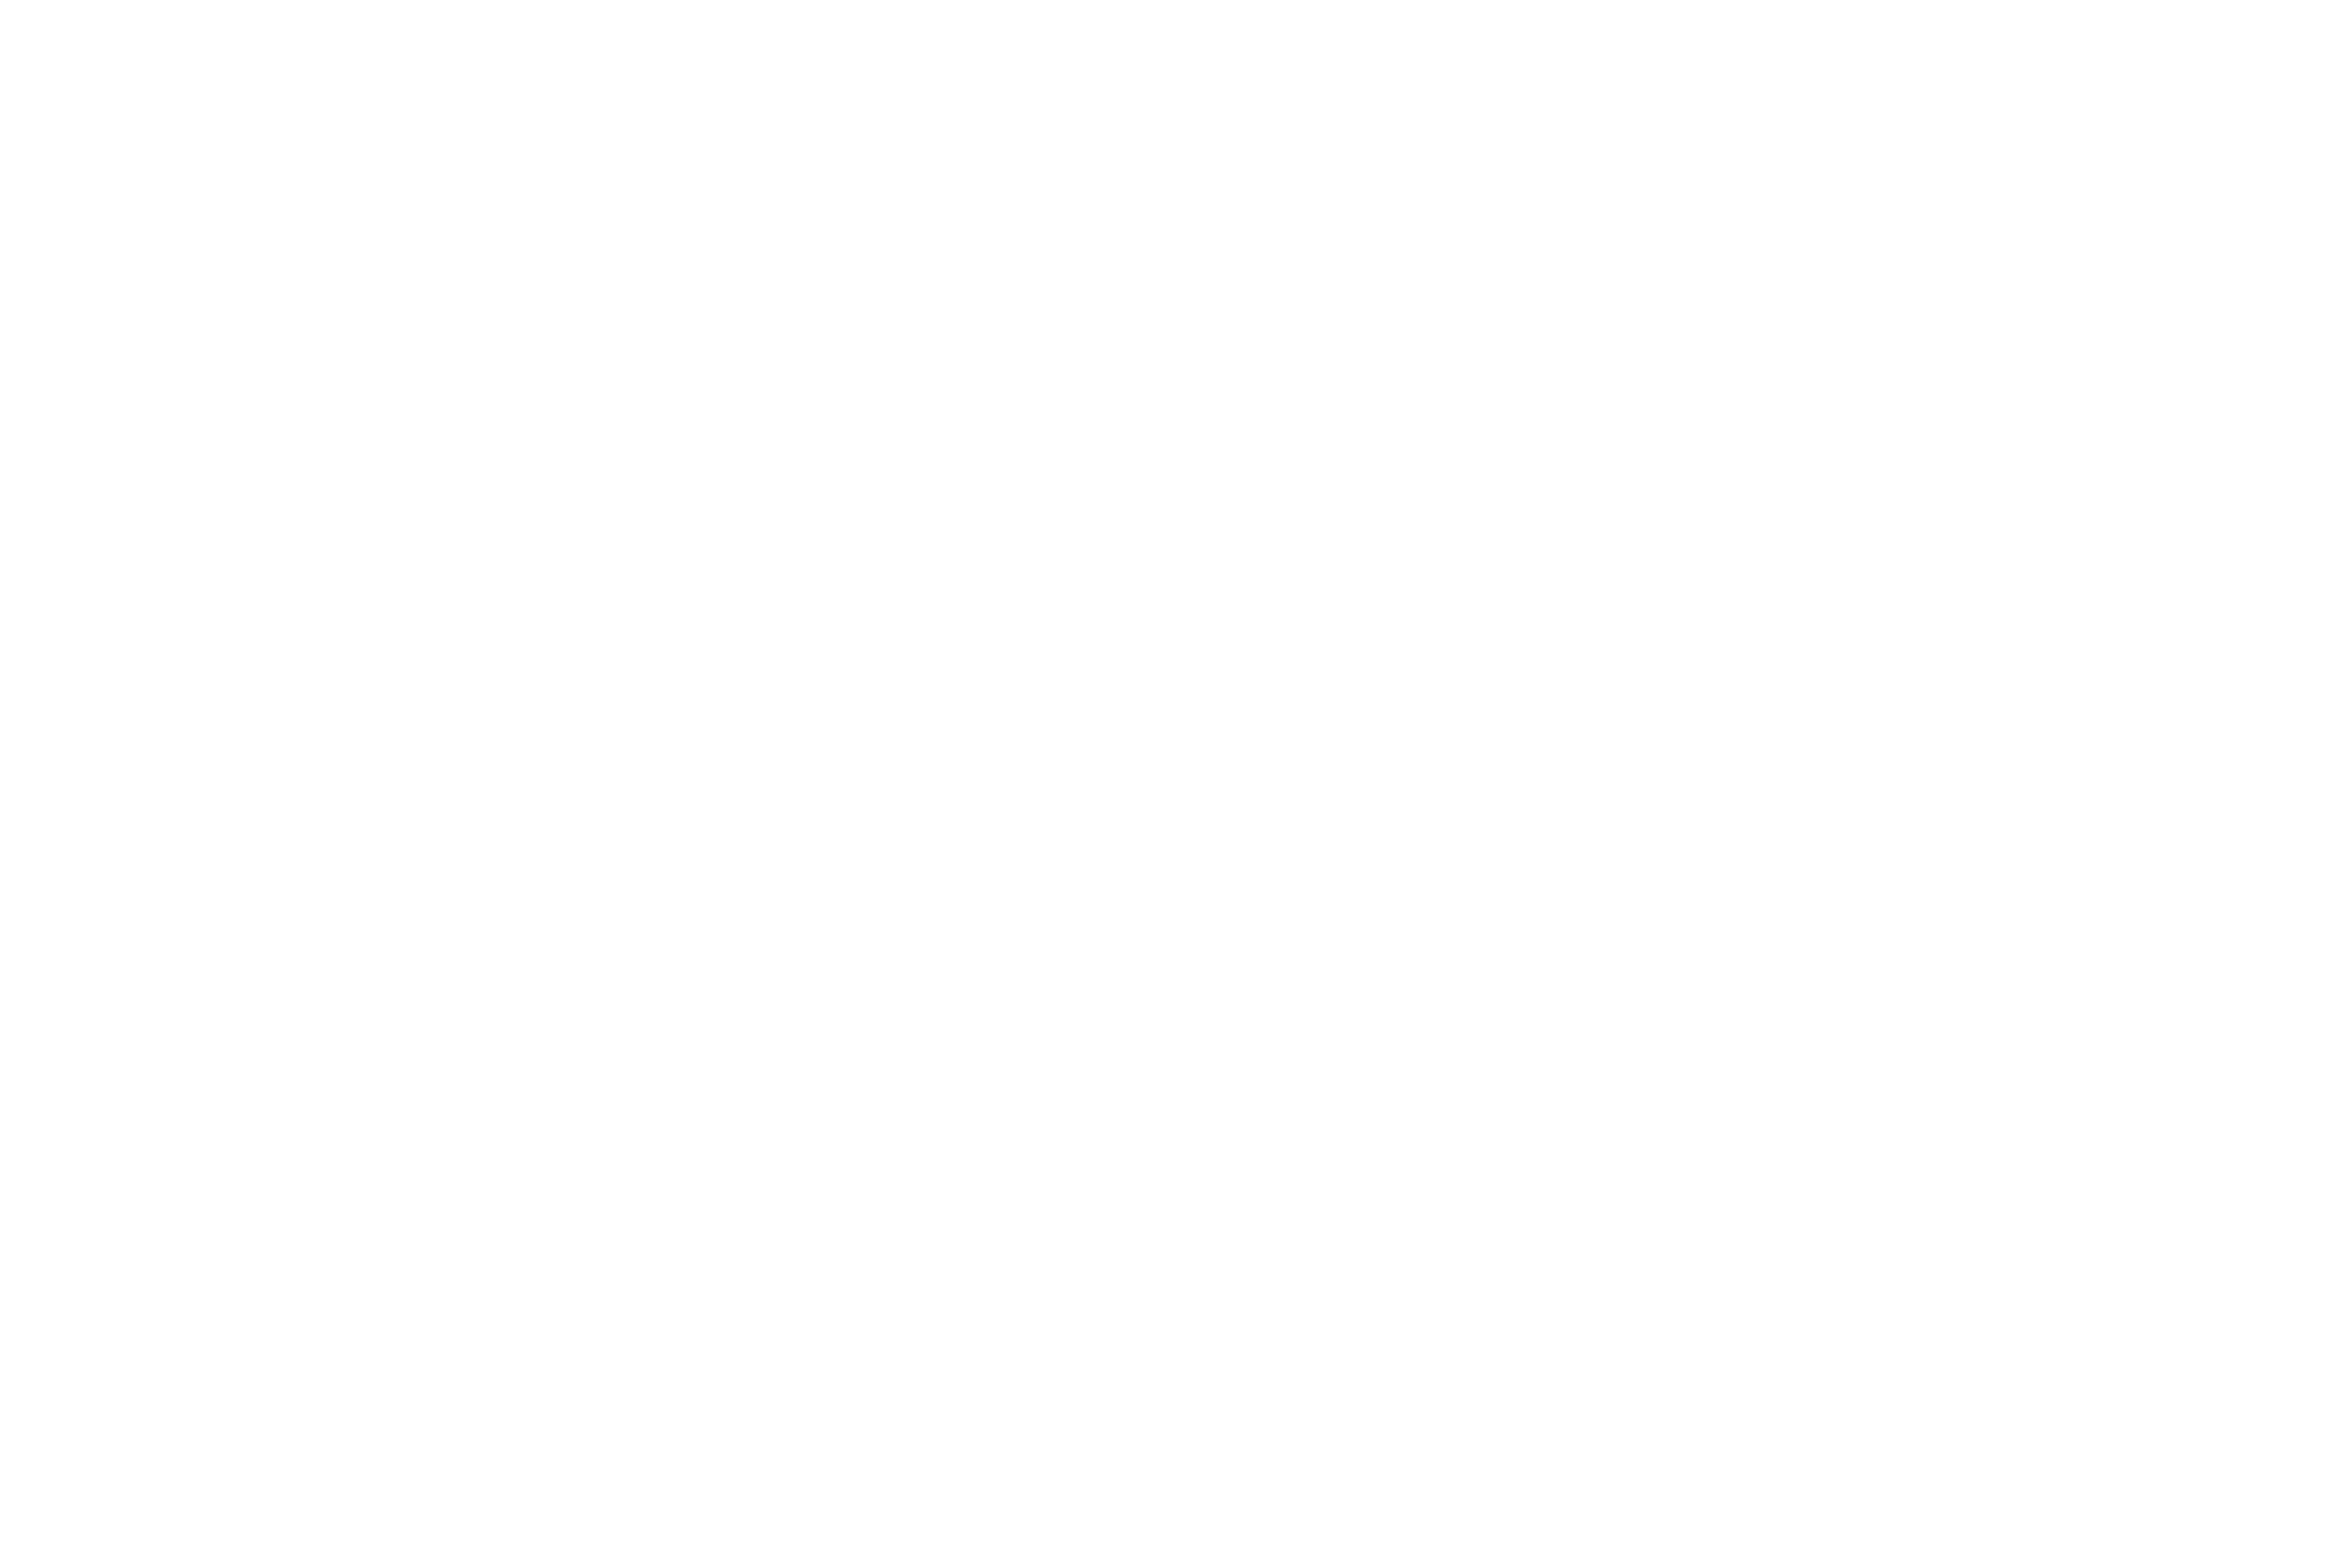
line, product